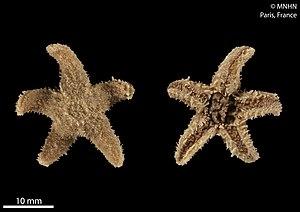
Anasterias antarcticaSpécimen MNHN-IE-2014-612, sous la dénomination Asterias hyadesi Perrier, 1886Collection